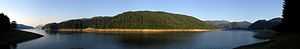
Transsylvanske Alper / Bjergtoppe
Vidrarusøen i Făgăraşbjergene
De Transsylvanske Alper eller Sydkarpater er en bjergkæde i Rumænien beliggende mellem Transsylvanien nordpå og Valakiet sydpå.